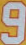
Number: 9